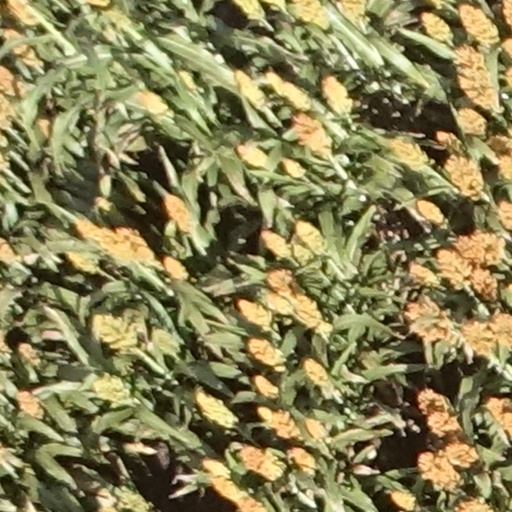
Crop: sorghum